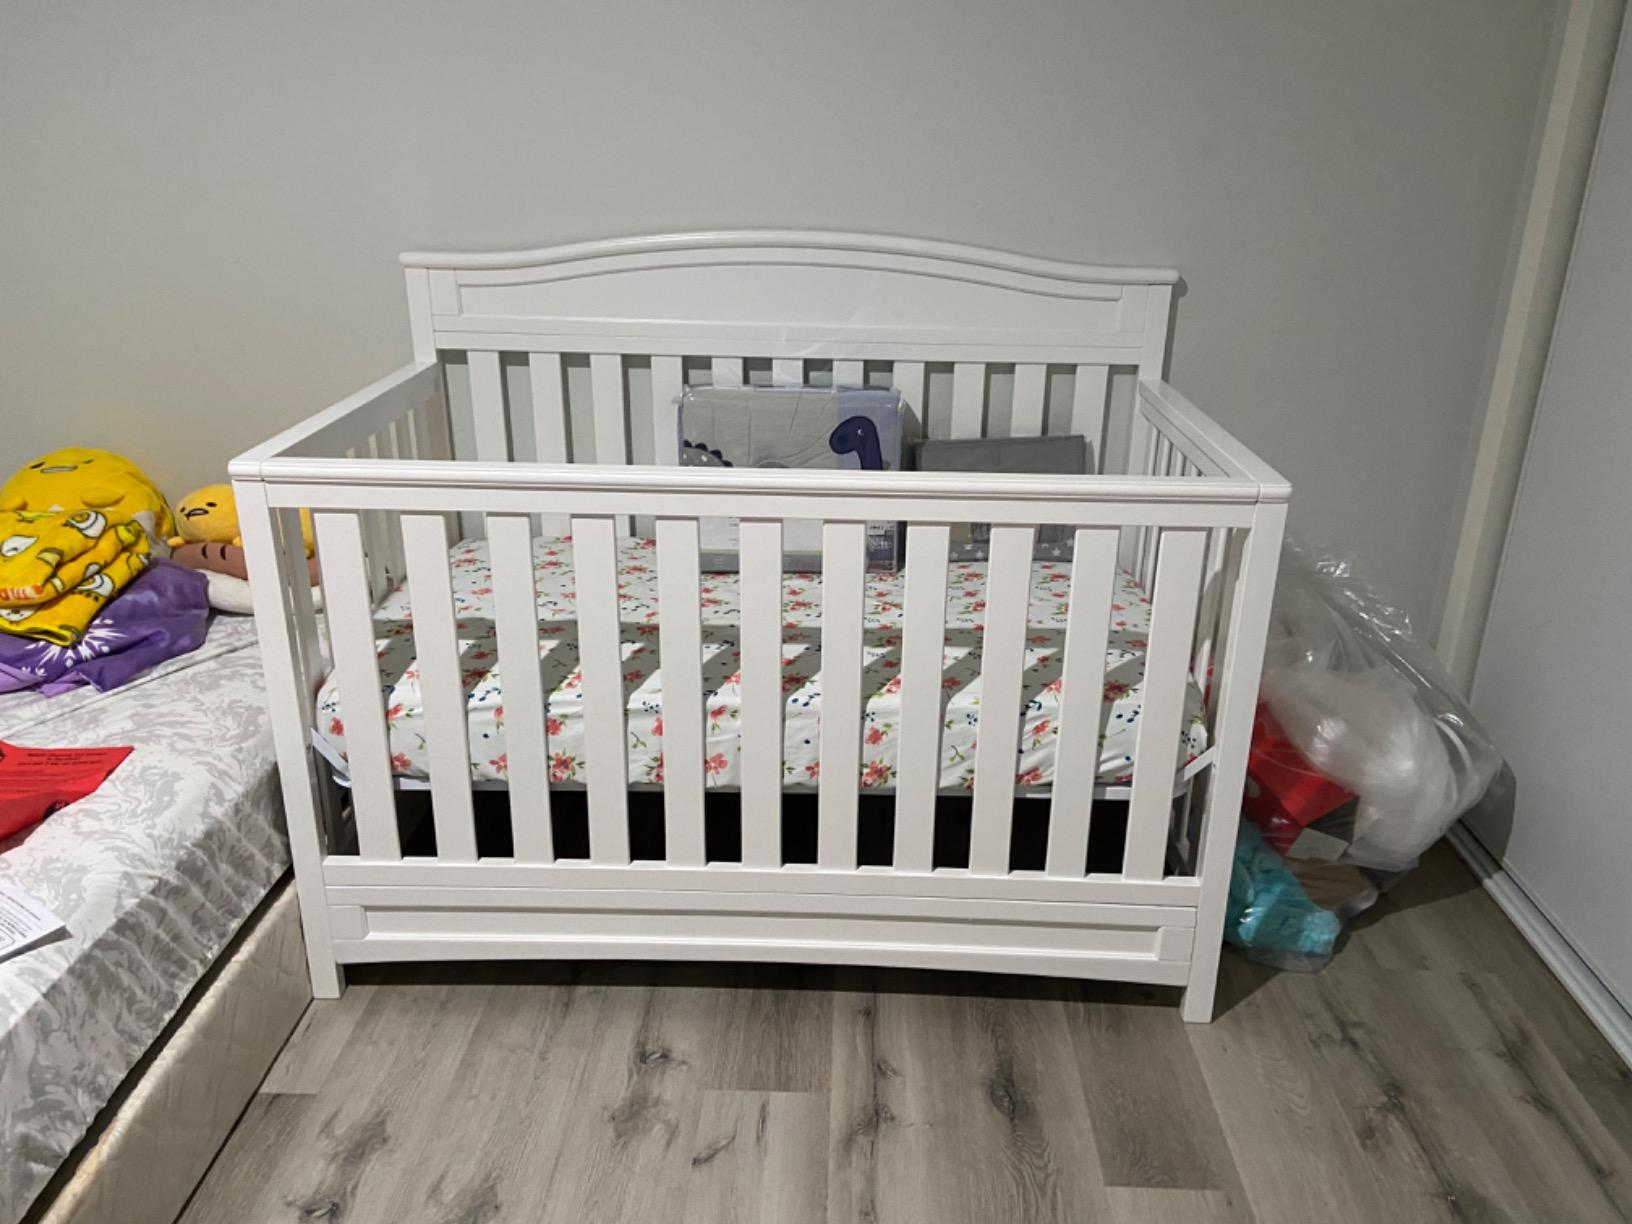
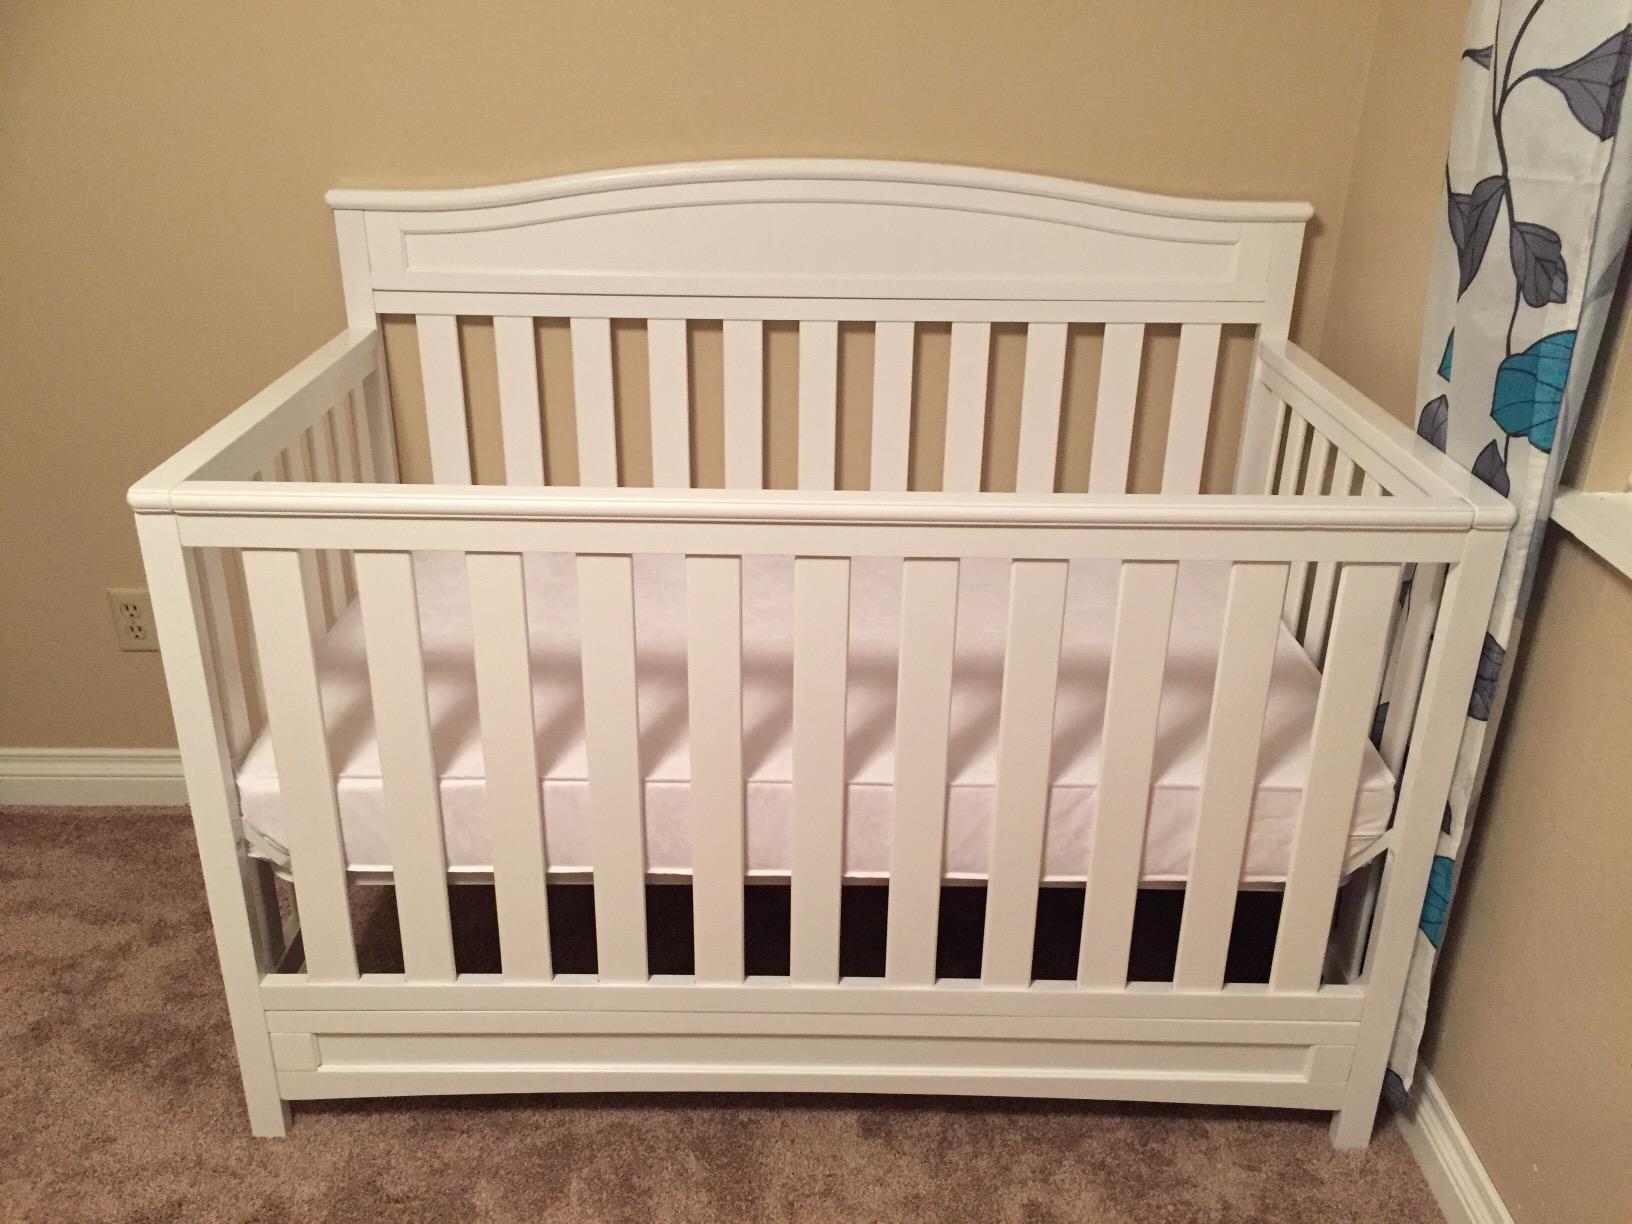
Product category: products_crib
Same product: yes